1923 Great Kantō earthquake

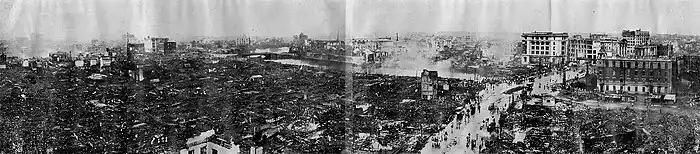

The Great Kantō earthquake was one of the most destructive natural disasters of the 20th century. Roughly half of Tokyo and virtually all of Yokohama were transformed into "blackened, corpse-strewn wastelands". The earthquake and subsequent fires destroyed an estimated 397,119 homes in Tokyo Prefecture alone, leaving about 1.38 million people homeless in Tokyo City. Across the seven affected prefectures (Tokyo, Kanagawa, Chiba, Saitama, Shizuoka, Yamanashi, and Ibaraki), a total of 2.5 million people were displaced.